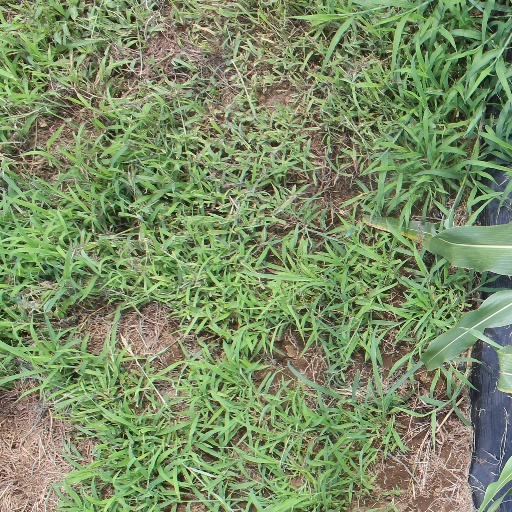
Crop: sorghum